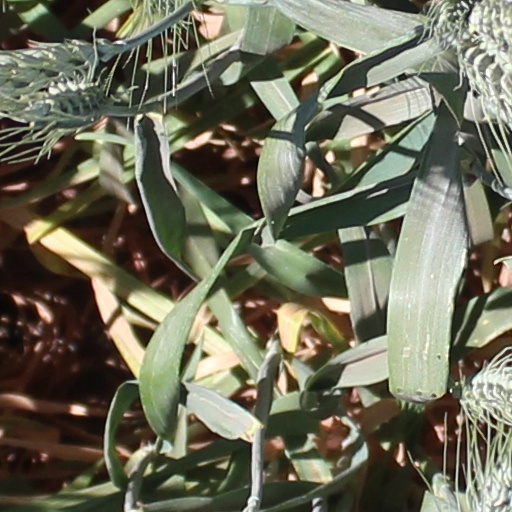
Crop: wheat